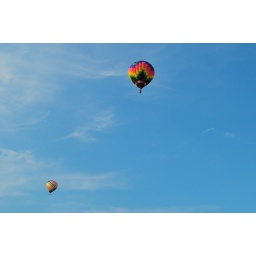
balloons in the blue sky